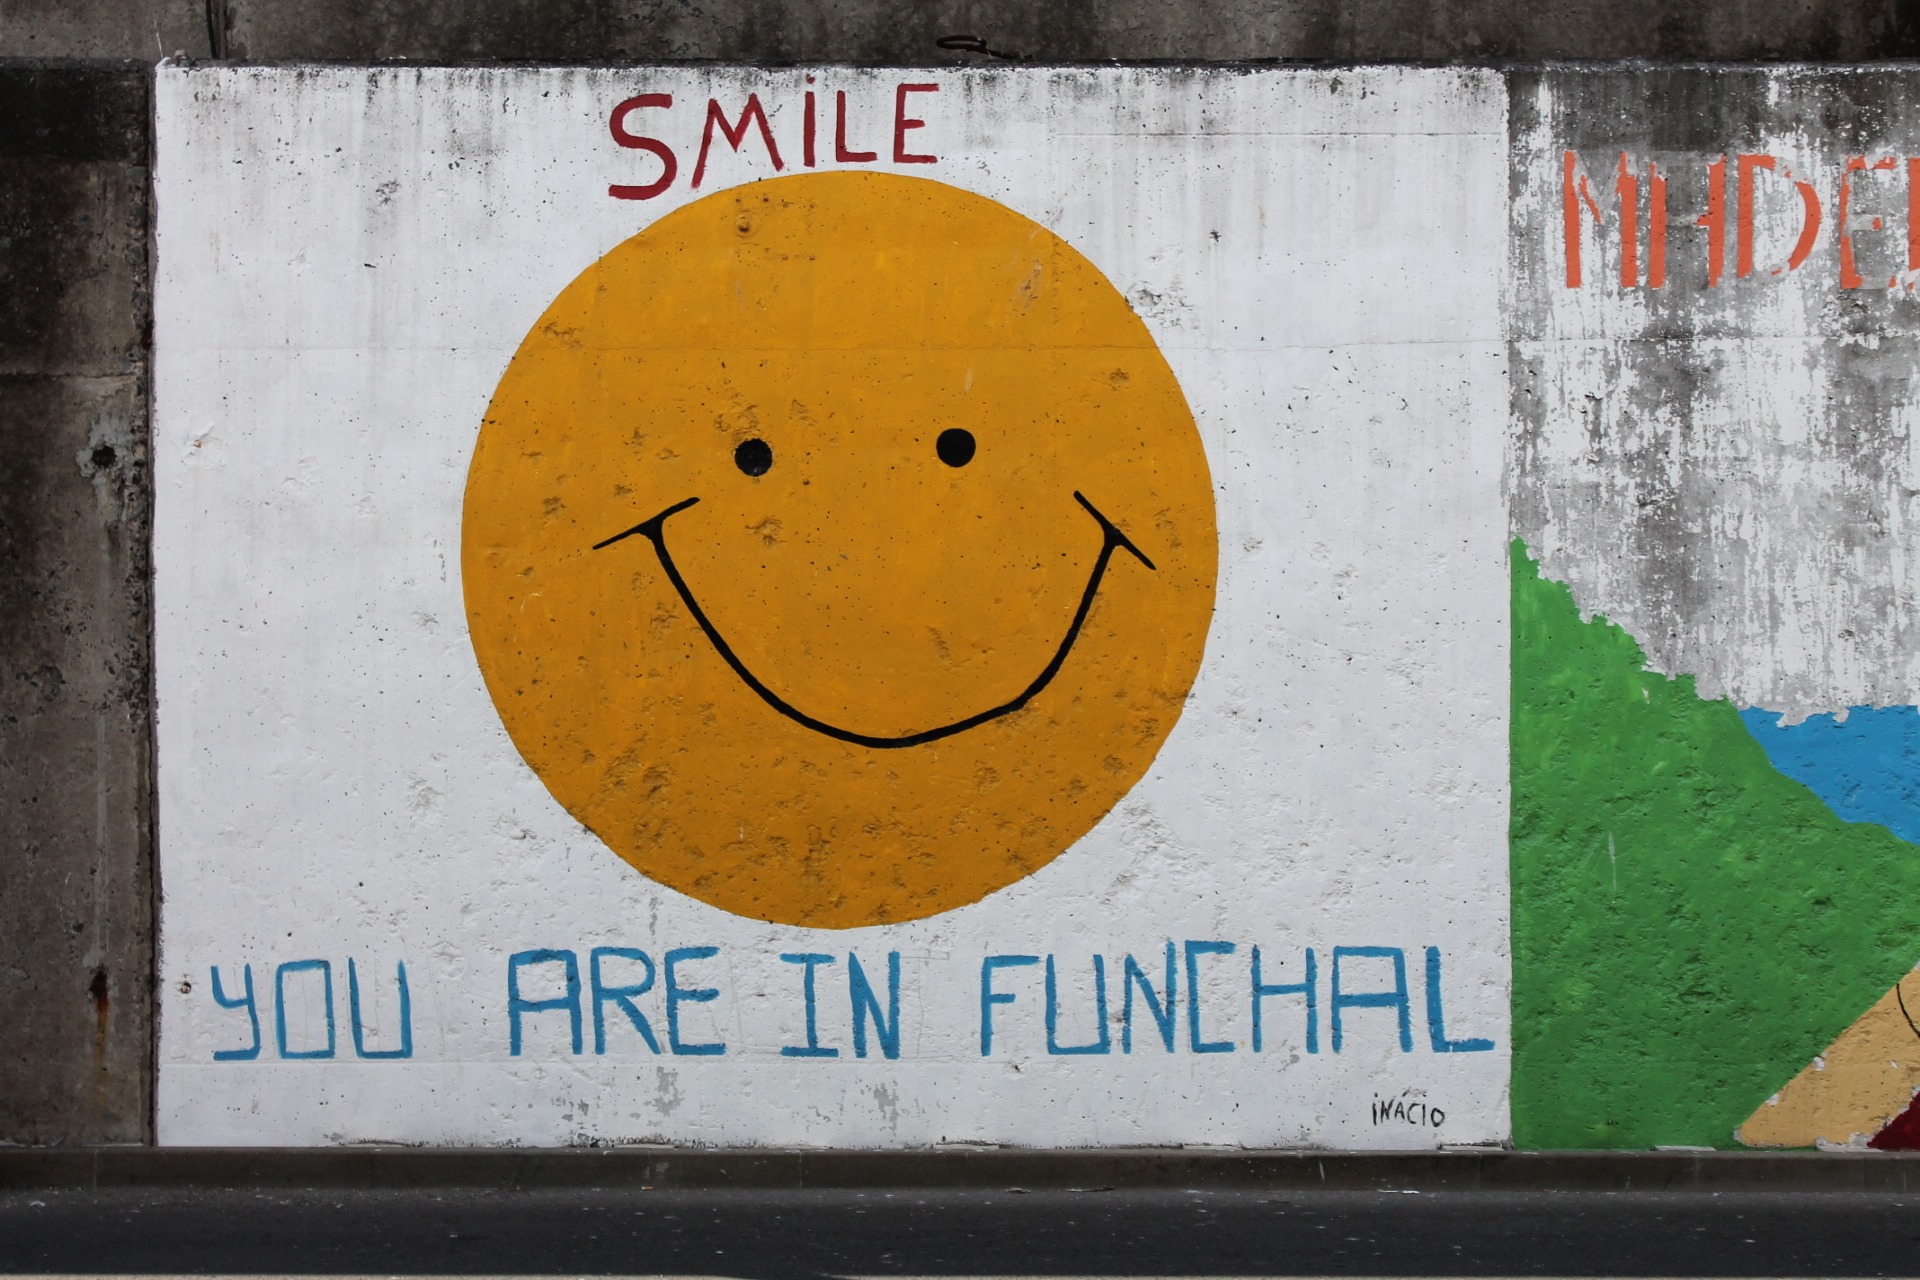
number, wall, sign, color, signage, smile, art, portugal, shape, traffic sign, funchal